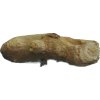
Label: ginger